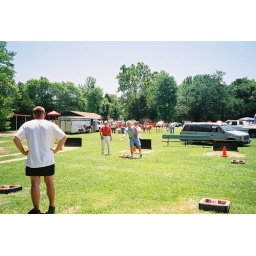
Terry shooting. LLoyd beside him. Chris in white shirt